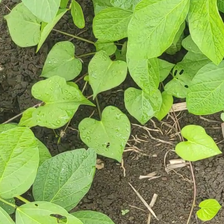
Weed species: Obscure_morning _glory(Ipomoea obscura)